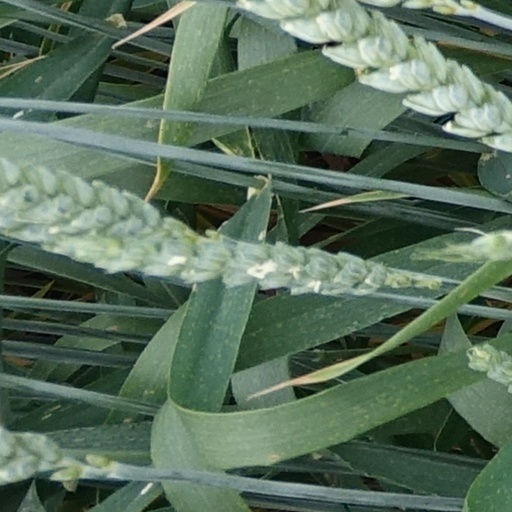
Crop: wheat